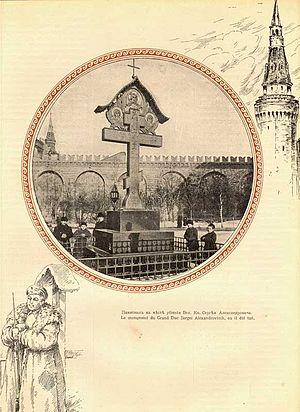
Le grand-duc Serge Alexandrovitch, né le 10 mai 1857 à Tsarskoïe Selo et mort le 17 février 1905 à Moscou, est le cinquième fils de l'empereur Alexandre II de Russie. Il a été grand-duc de Russie, membre du Conseil d'Empire, général de corps d'armée, maire de Moscou, commandant de la région militaire de Moscou, et gouverneur général de Moscou.